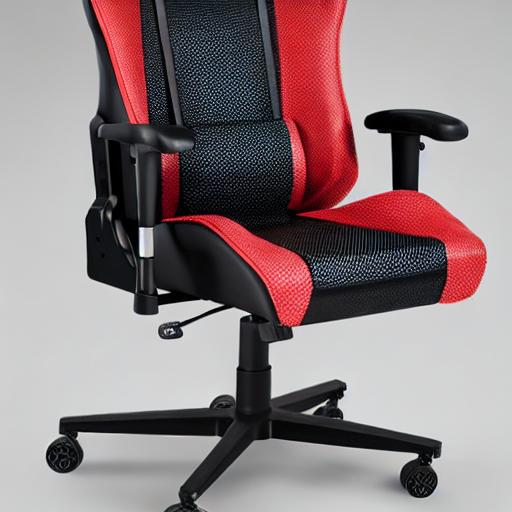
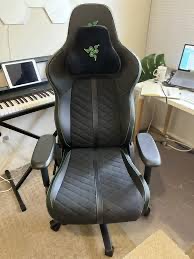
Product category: items_chair
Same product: no